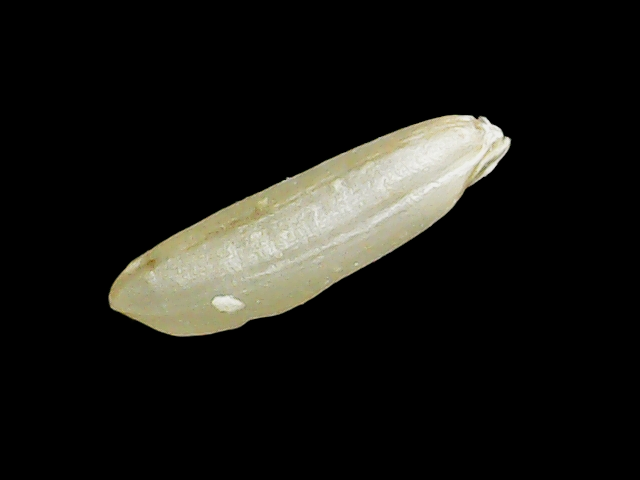
Rice variety: Binadhan14